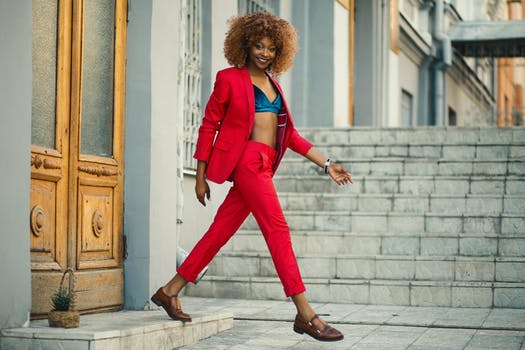
Label: No Watermark